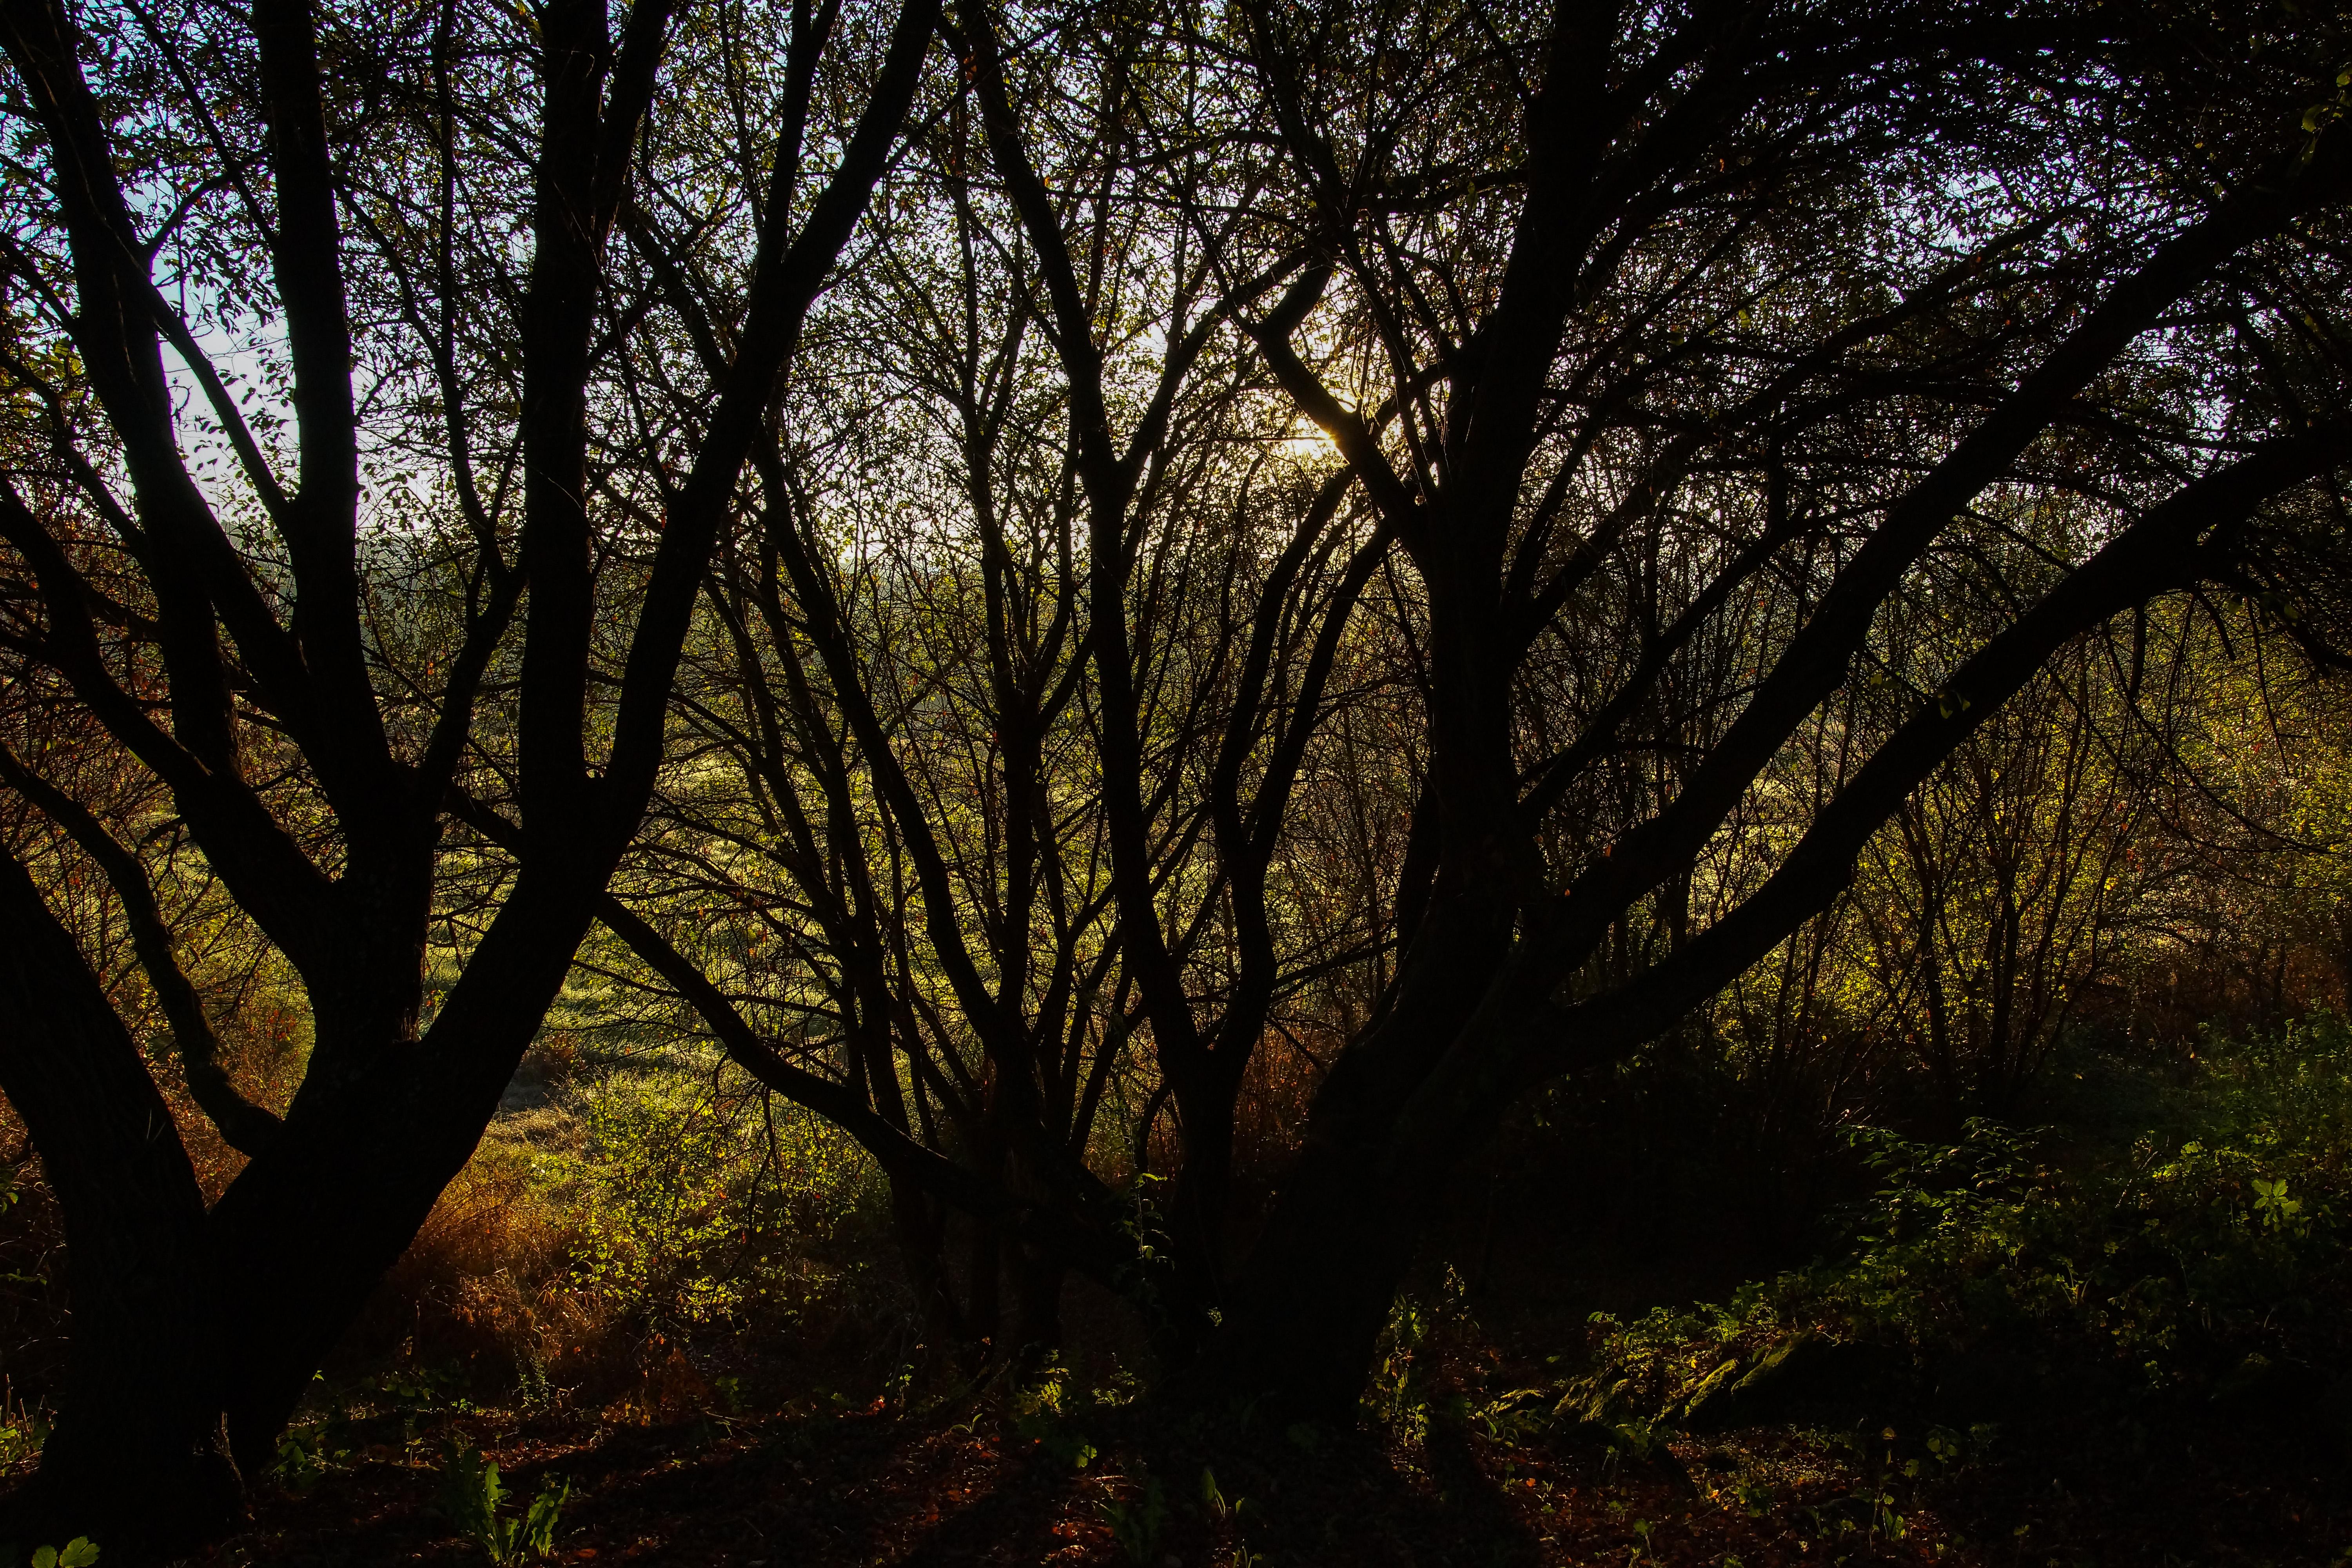
landscape, tree, nature, forest, wilderness, branch, plant, sunset, sunlight, morning, leaf, photo, jungle, autumn, darkness, season, spain, galicia, pontevedra, paisajes, woodland, habitat, tamron18270mmpzd, tamron18270, a77, ecosystem, espana, g, ggl1, gaby1, xovesphoto, sonya77, xelodegalicia, 18270, sonya77v, marismasdealba, alba, gabrielcoru a, natural environment, atmospheric phenomenon, woody plant